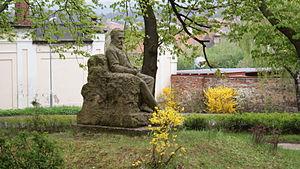
Svatopluk Čech Monument a été construit en 1938Italiano: Monumento a Svatopluk Čech è stato costruito nel 1938Русский: Мемориал Святополк Чех был построен в 1938 годуEspañol: Monumento Svatopluk Čech fue construido en 1938Polski: Svatopluk Čech Pomnik został zbudowany w 1938 roku